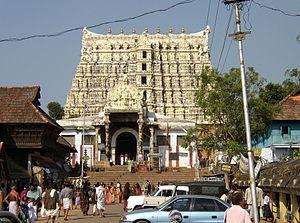
Le temple de Sree Padmanabhaswamy est un temple hindou dédié à Vishnou, localisé dans la ville de Trivandrum.